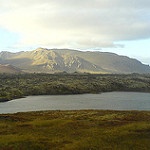
Label: mountain